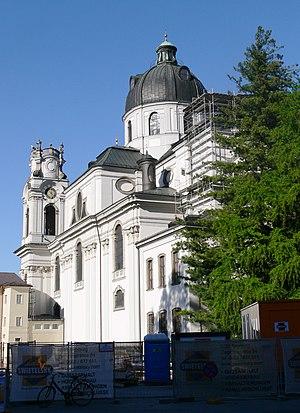
Autriche, Salzbourg, Kollegienkirche